Phil Harrison

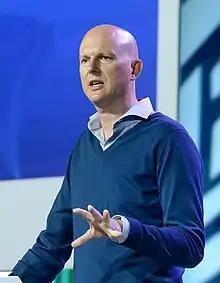
Phil Harrison at the 2016 Game Developers Conference

Phil Harrison is a British video gaming and corporate executive. He was a member of the original PlayStation team at Sony Computer Entertainment before and after its launch, and would hold positions at its European, American and global divisions until 2008. In 2012, he joined Microsoft and served as European corporate vice president of Xbox until 2015. Harrison joined Google in 2018, leading its Stadia gaming division; he left the company following the discontinuation of the service in 2023.